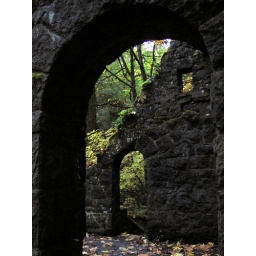
the stone building along the Wildwood Trail in Macleay Park, a part of the huge Forest Park